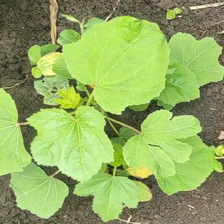
Weed species: Little_Mallow(Malva parviflora)